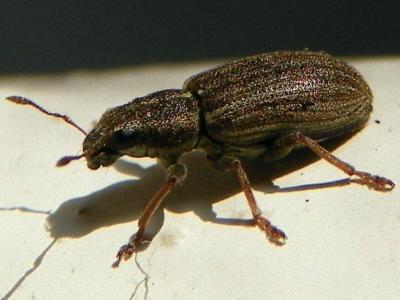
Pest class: pea_leaf_weevil